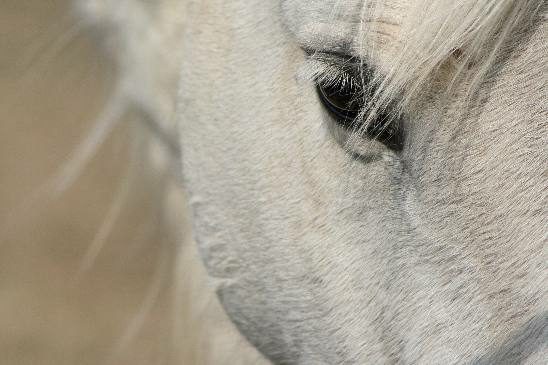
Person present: No